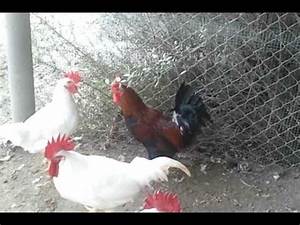
Label: gallina